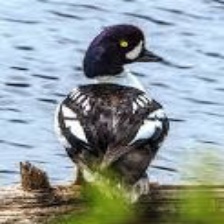
Species: BARROWS GOLDENEYE
Scientific name: BUCEPHALA ISLANDICA
ImageNet parent category: drake